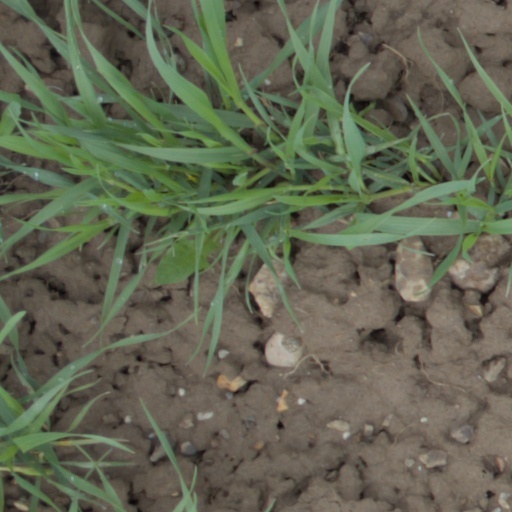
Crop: wheat